Aircraft in fiction

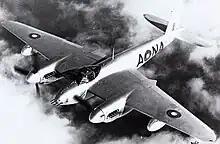
de Havilland Mosquito

The Concorde was the title aircraft and star of the 1979 film "The Concorde... Airport '79" in which it was flown primarily by Alain Delon and George Kennedy's characters. The aircraft used crashed twenty-one years later as Air France Flight 4590, killing all 109 people on board and four on the ground.